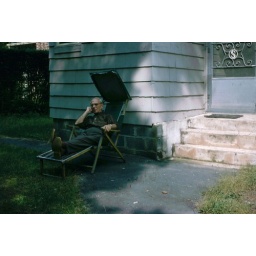
Fred Scheff in chair beside his house